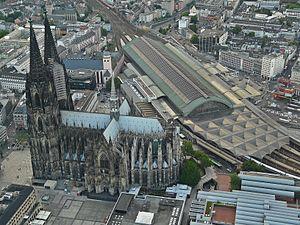
Cologne est une belle ville de l'Ouest de l'Allemagne, en Rhénanie-du-Nord–Westphalie. Avec presque 1,1 millions d'habitants en juin 2019, Cologne est la plus grande ville du Land, devant Düsseldorf et Dortmund, et la quatrième ville d'Allemagne par sa population, derrière Berlin, Hambourg et Munich. Traversée par le Rhin, son agglomération de plus de deux millions d'habitants constitue le sud de l'aire métropolitaine Rhin-Ruhr, au cœur de la mégalopole européenne. La ville est notamment célèbre pour sa cathédrale, classée au patrimoine mondial de l'Unesco, ainsi que pour l'eau de Cologne.